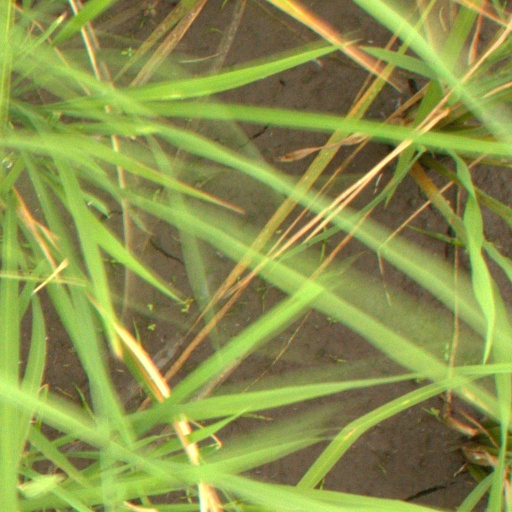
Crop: rice